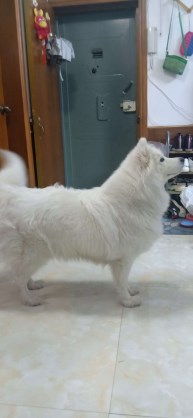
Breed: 2192-n000088-Samoyed